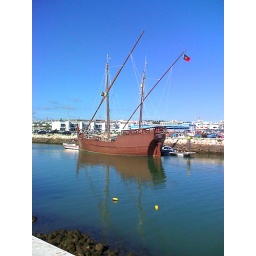
We went to Lagos, Portugal, for the day - beautiful blue sky over the marina, and it was warm and sunny.